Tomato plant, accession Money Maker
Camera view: vertical (180 deg); turntable rotation: 270 degrees
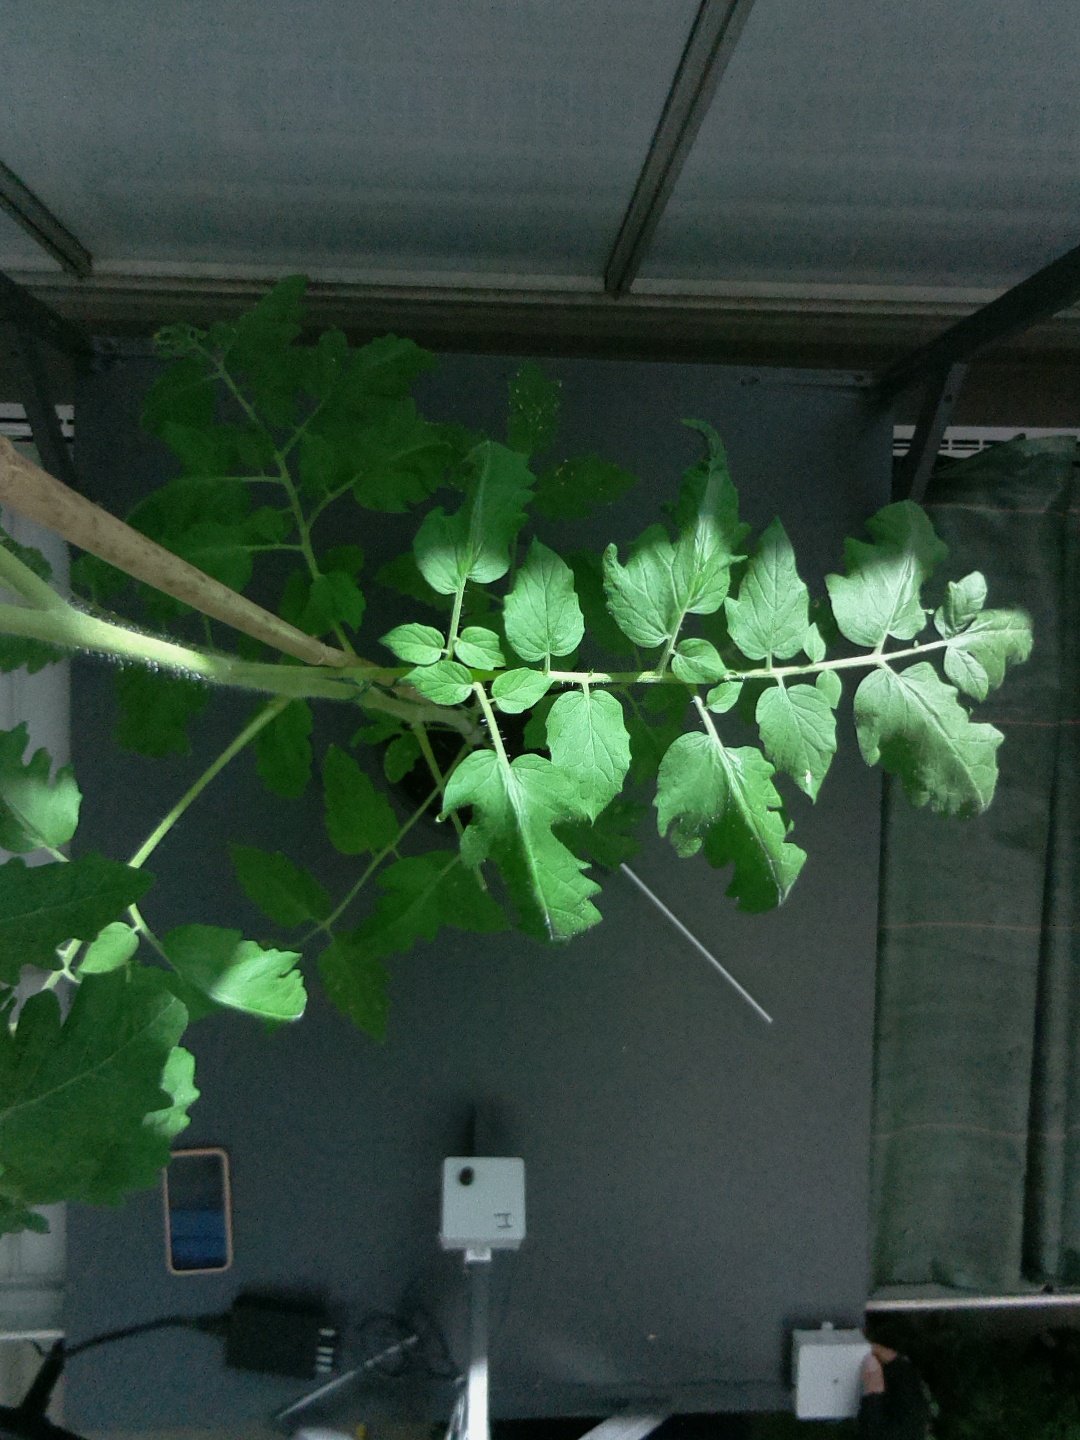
BBCH growth stage 60: First flowers open